Question: Please indicate a possible affordance area of the jump_skateboard that can be used for riding
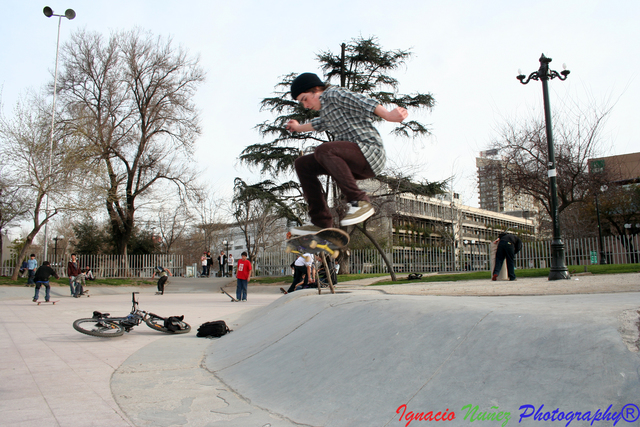
Answer: [269.842, 220.004, 355.265, 263.733]